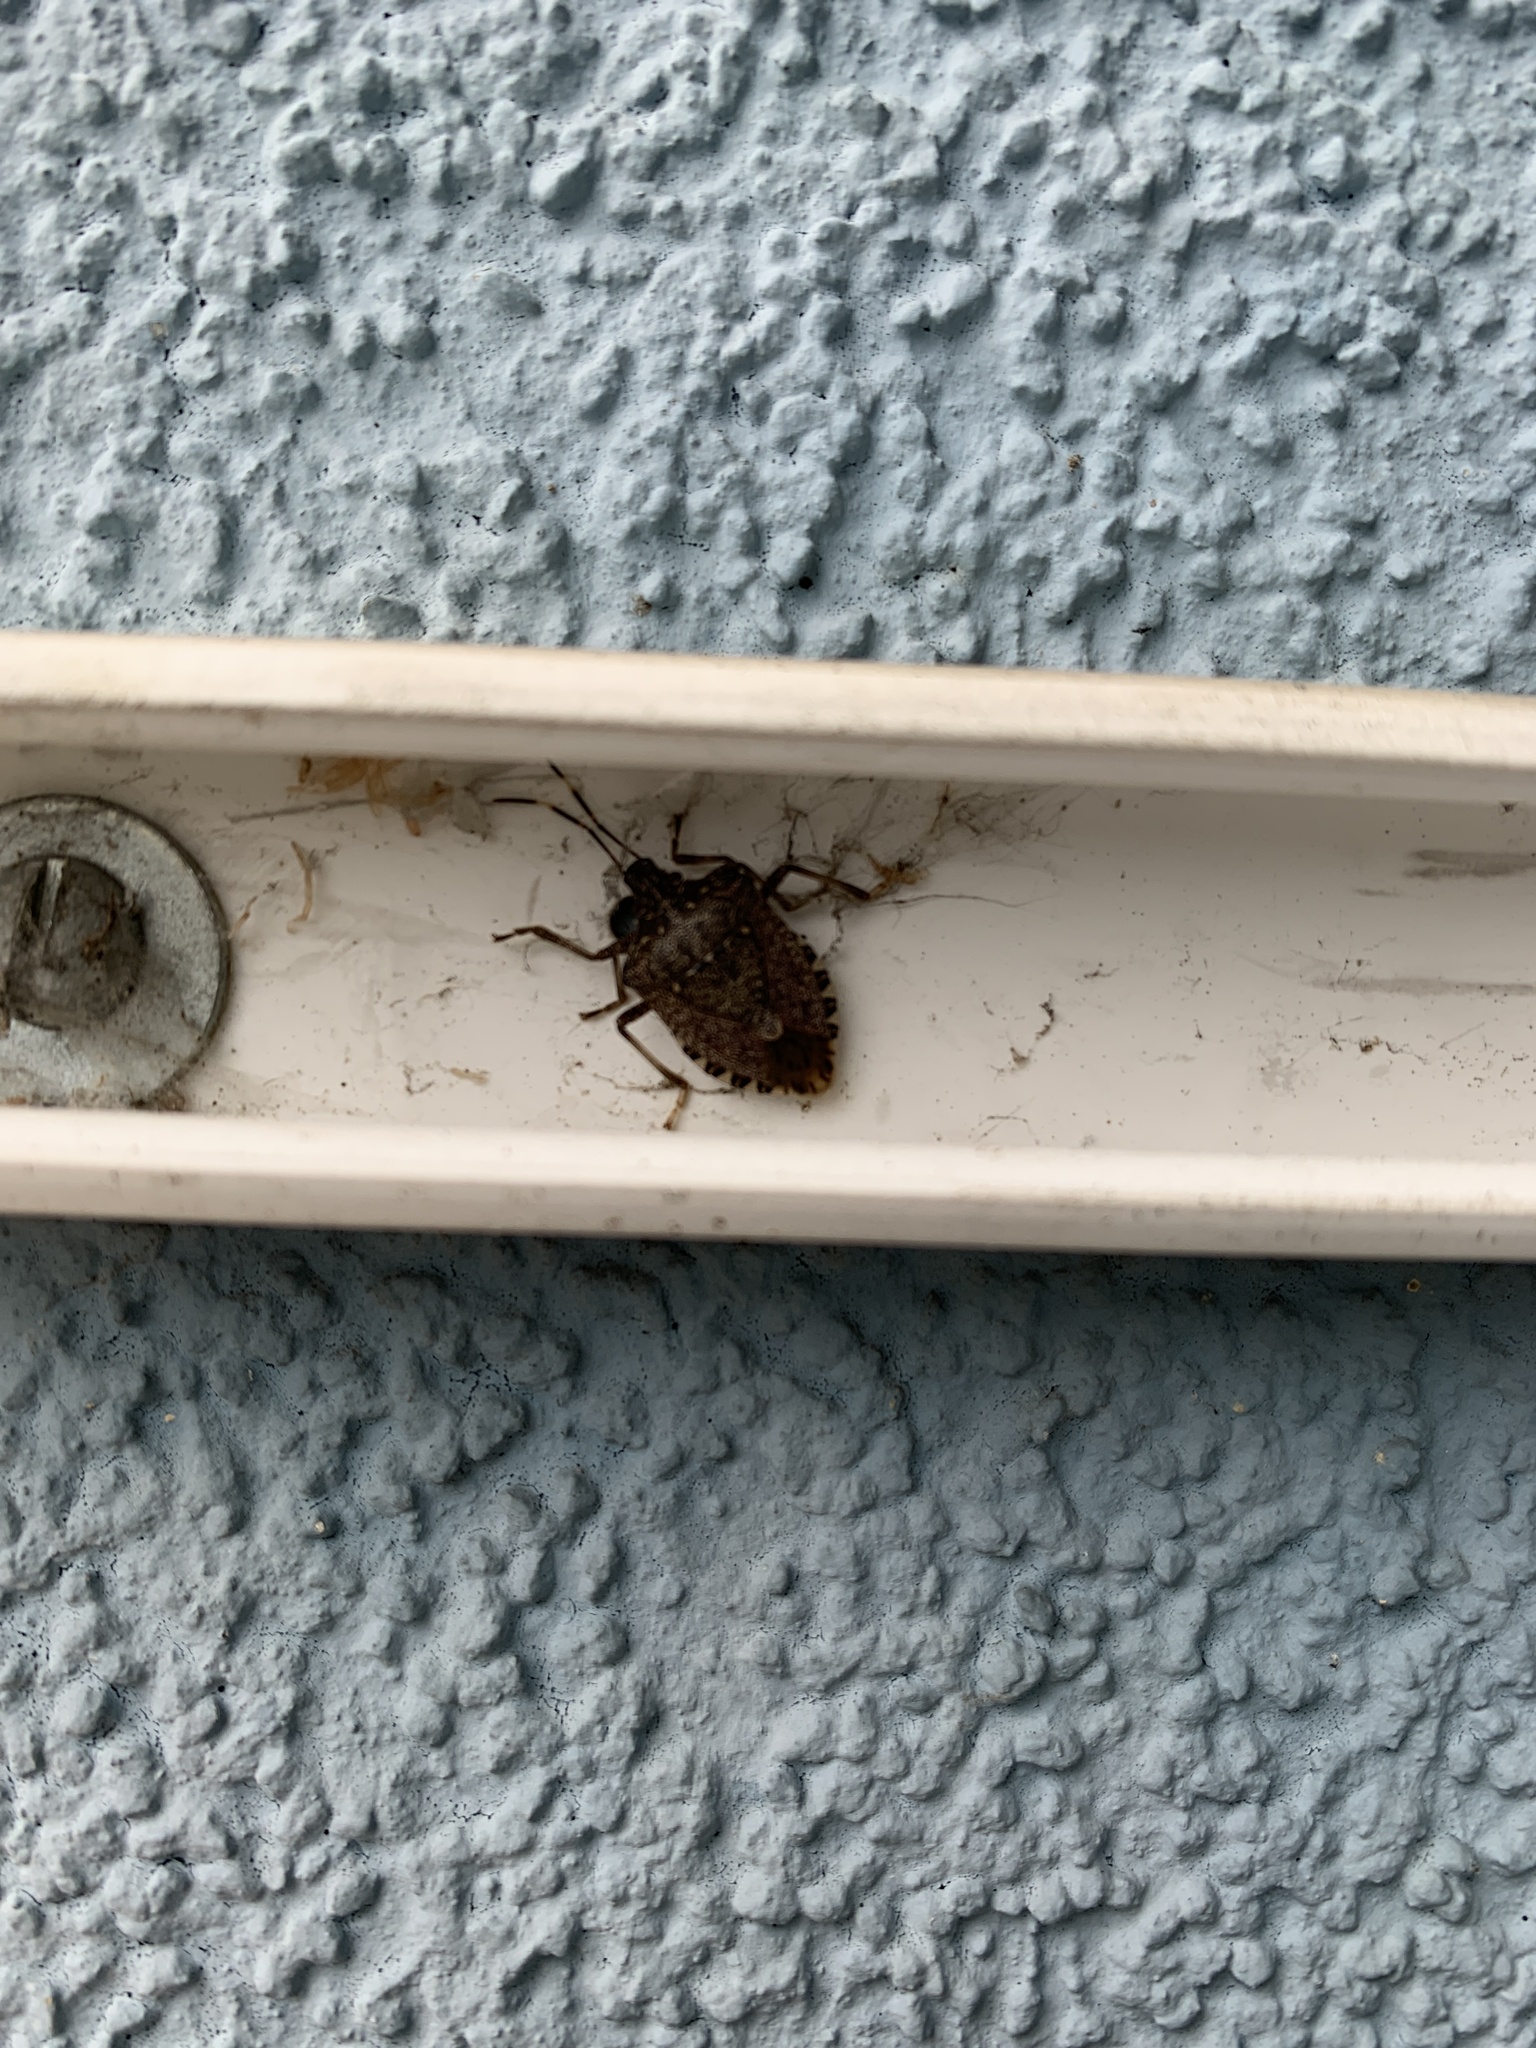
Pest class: stink_bug